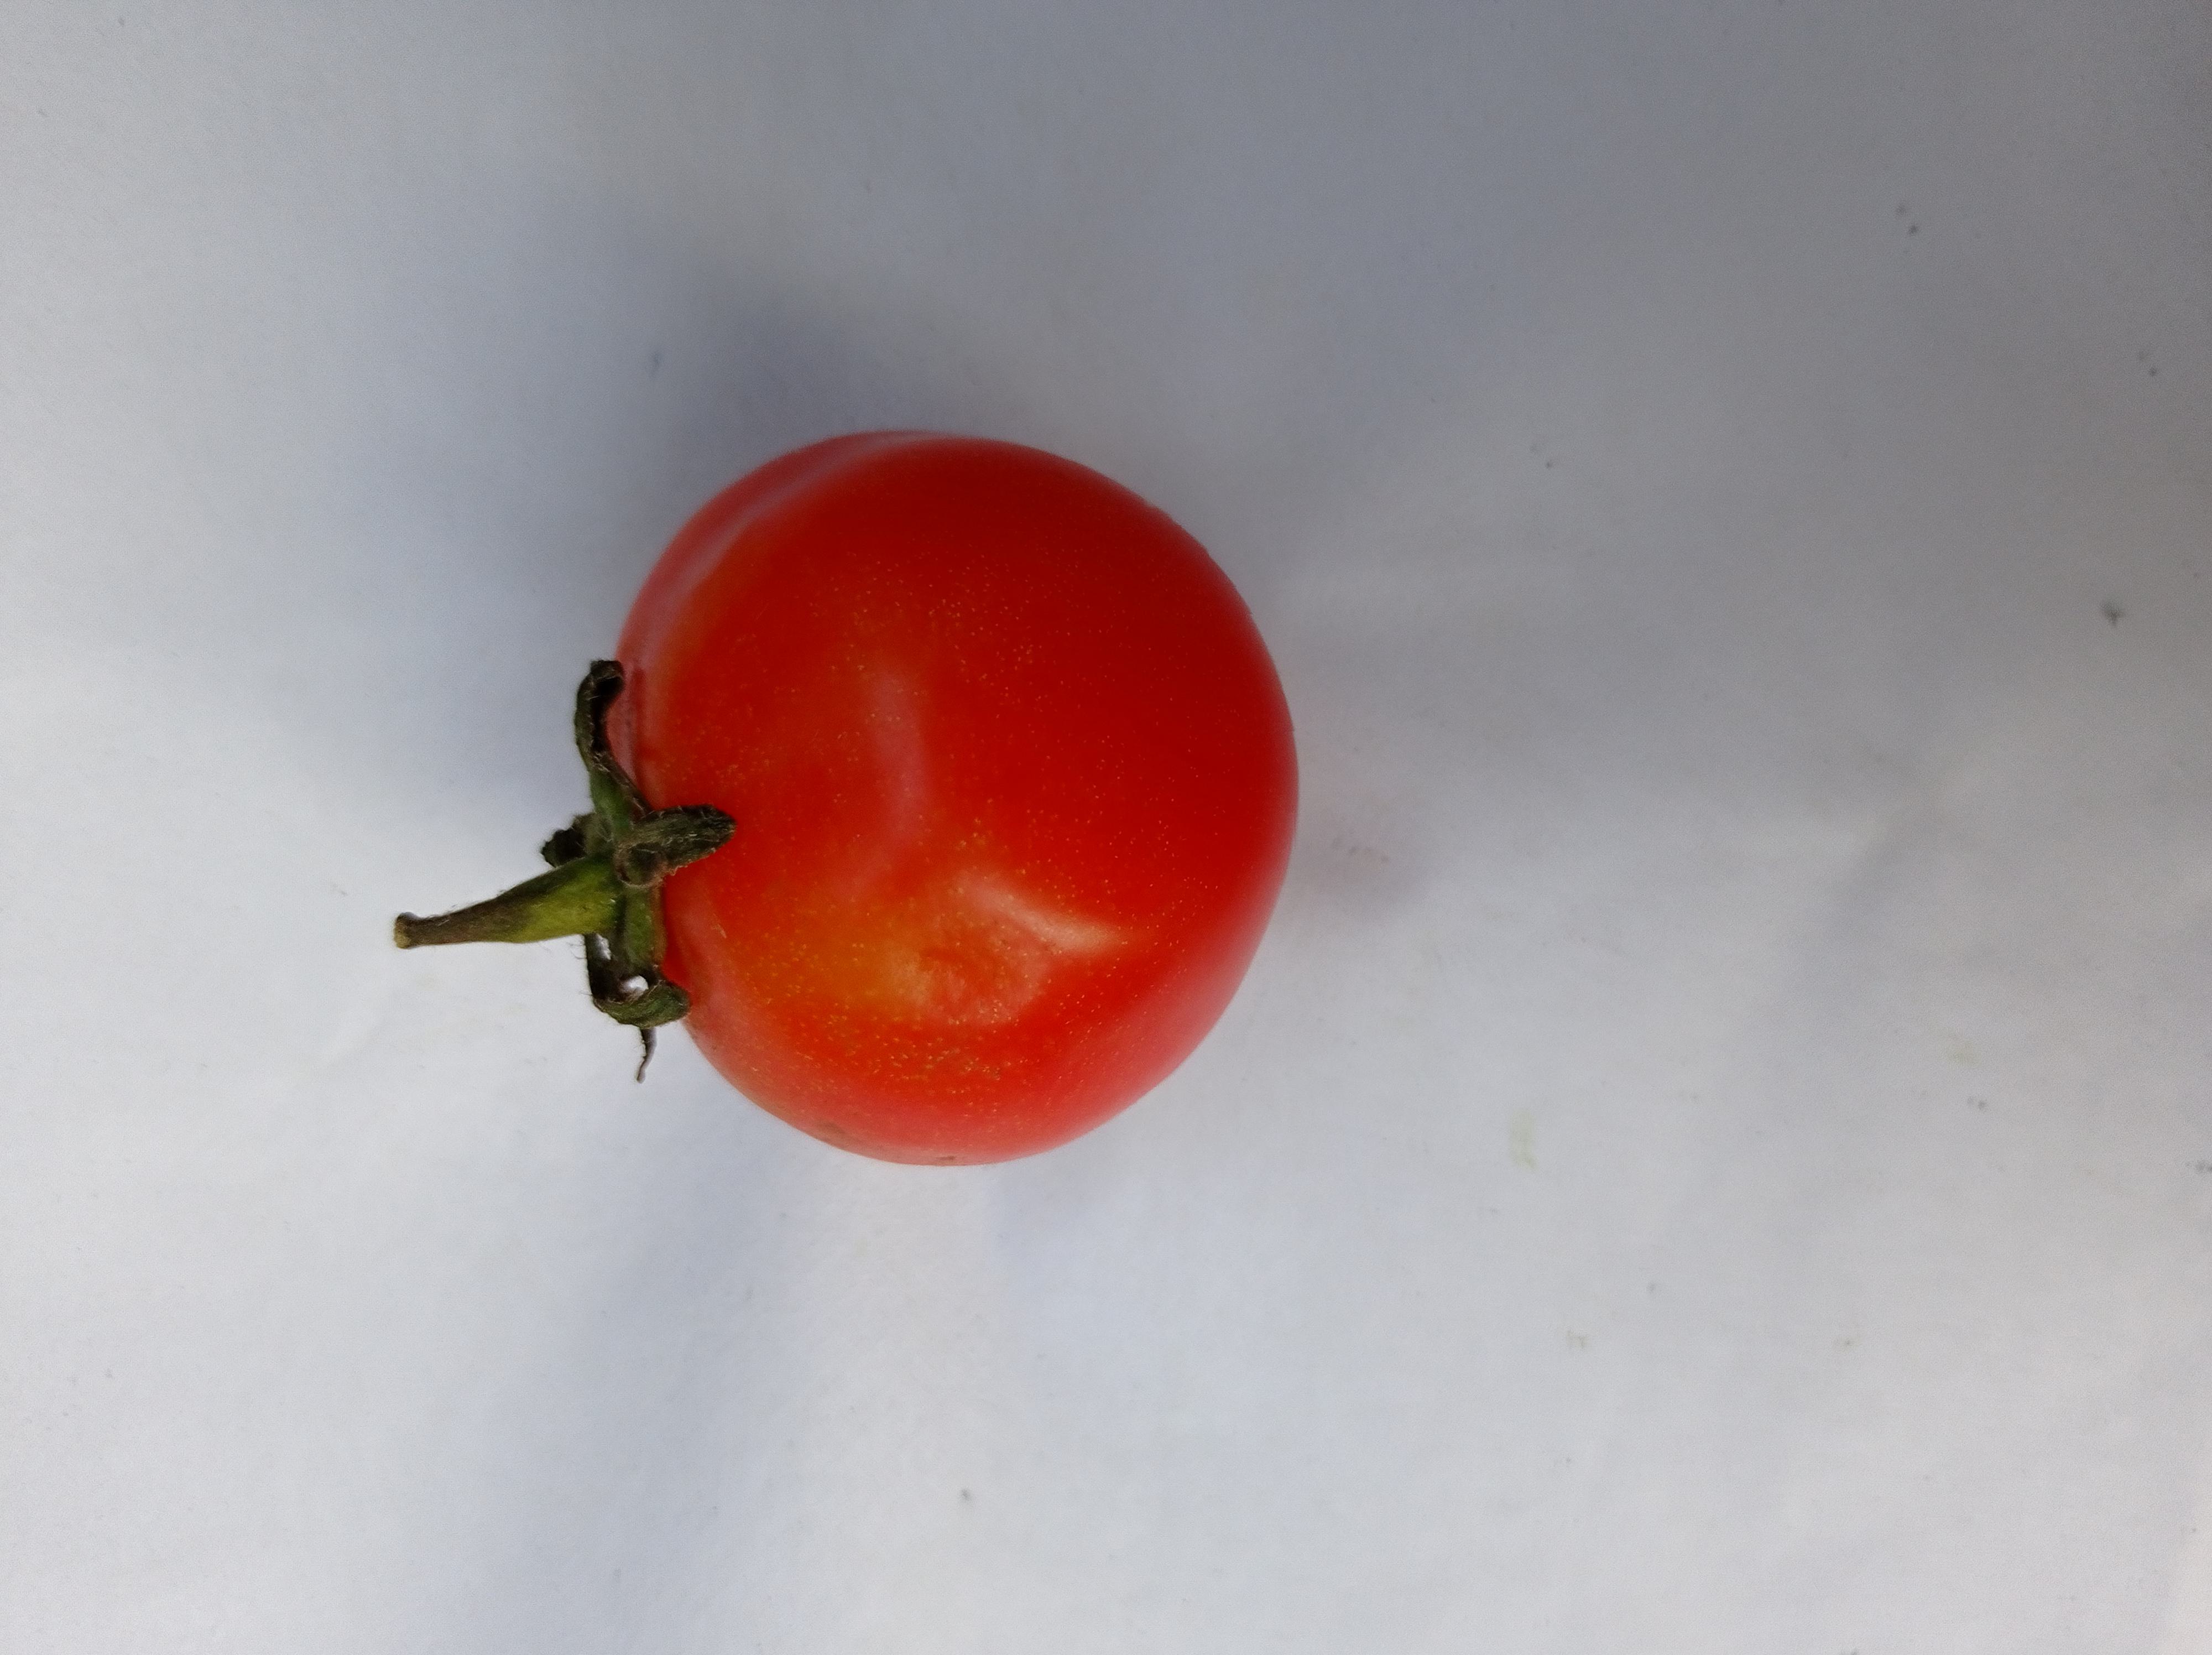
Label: Fresh